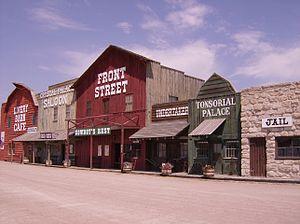
La ville américaine d'Ogallala est le siège du comté de Keith, dans l’État du Nebraska. Sa population était en 2010 de 4 737 habitants.